Lydia Kindermann

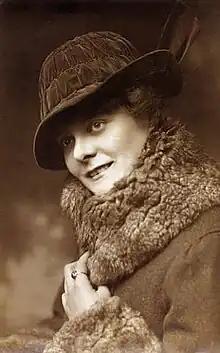
Lidia Kindermann

Lydia Kindermann (1892–1953) was a Polish mezzo-soprano opera singer who from 1917 sang principally in the opera houses of Graz, Stuttgart, Cologne, Berlin and Prague. As a Jew, fearing the rise of Nazism, she emigrated to Argentina in 1938 where she soon became a star of the Teatro Colón in Buenos Aires and acquired Argentine citizenship. She is remembered in particular for her Wagnerian roles, including Ortrud in "Lohengrin", Erda and Waltraute in the "Ring Cycle" and Magdalene in the "Meistersinger". In the 1940s, she also performed in Chile and Uruguay. She returned to Austria in 1949 where she appeared in a recital in Innsbrück and taught voice in Vienna.